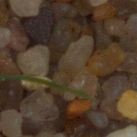
Label: loose_silkybent